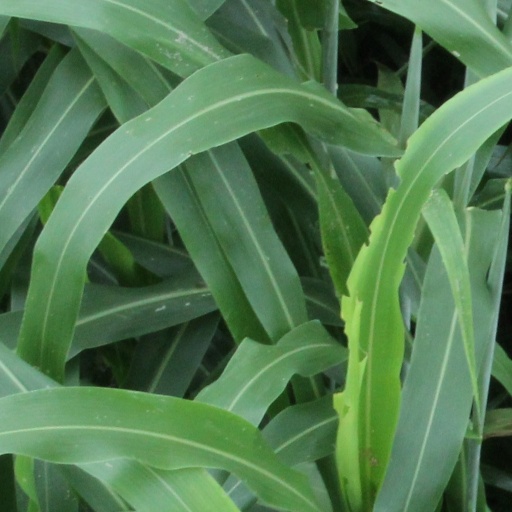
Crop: sorghum